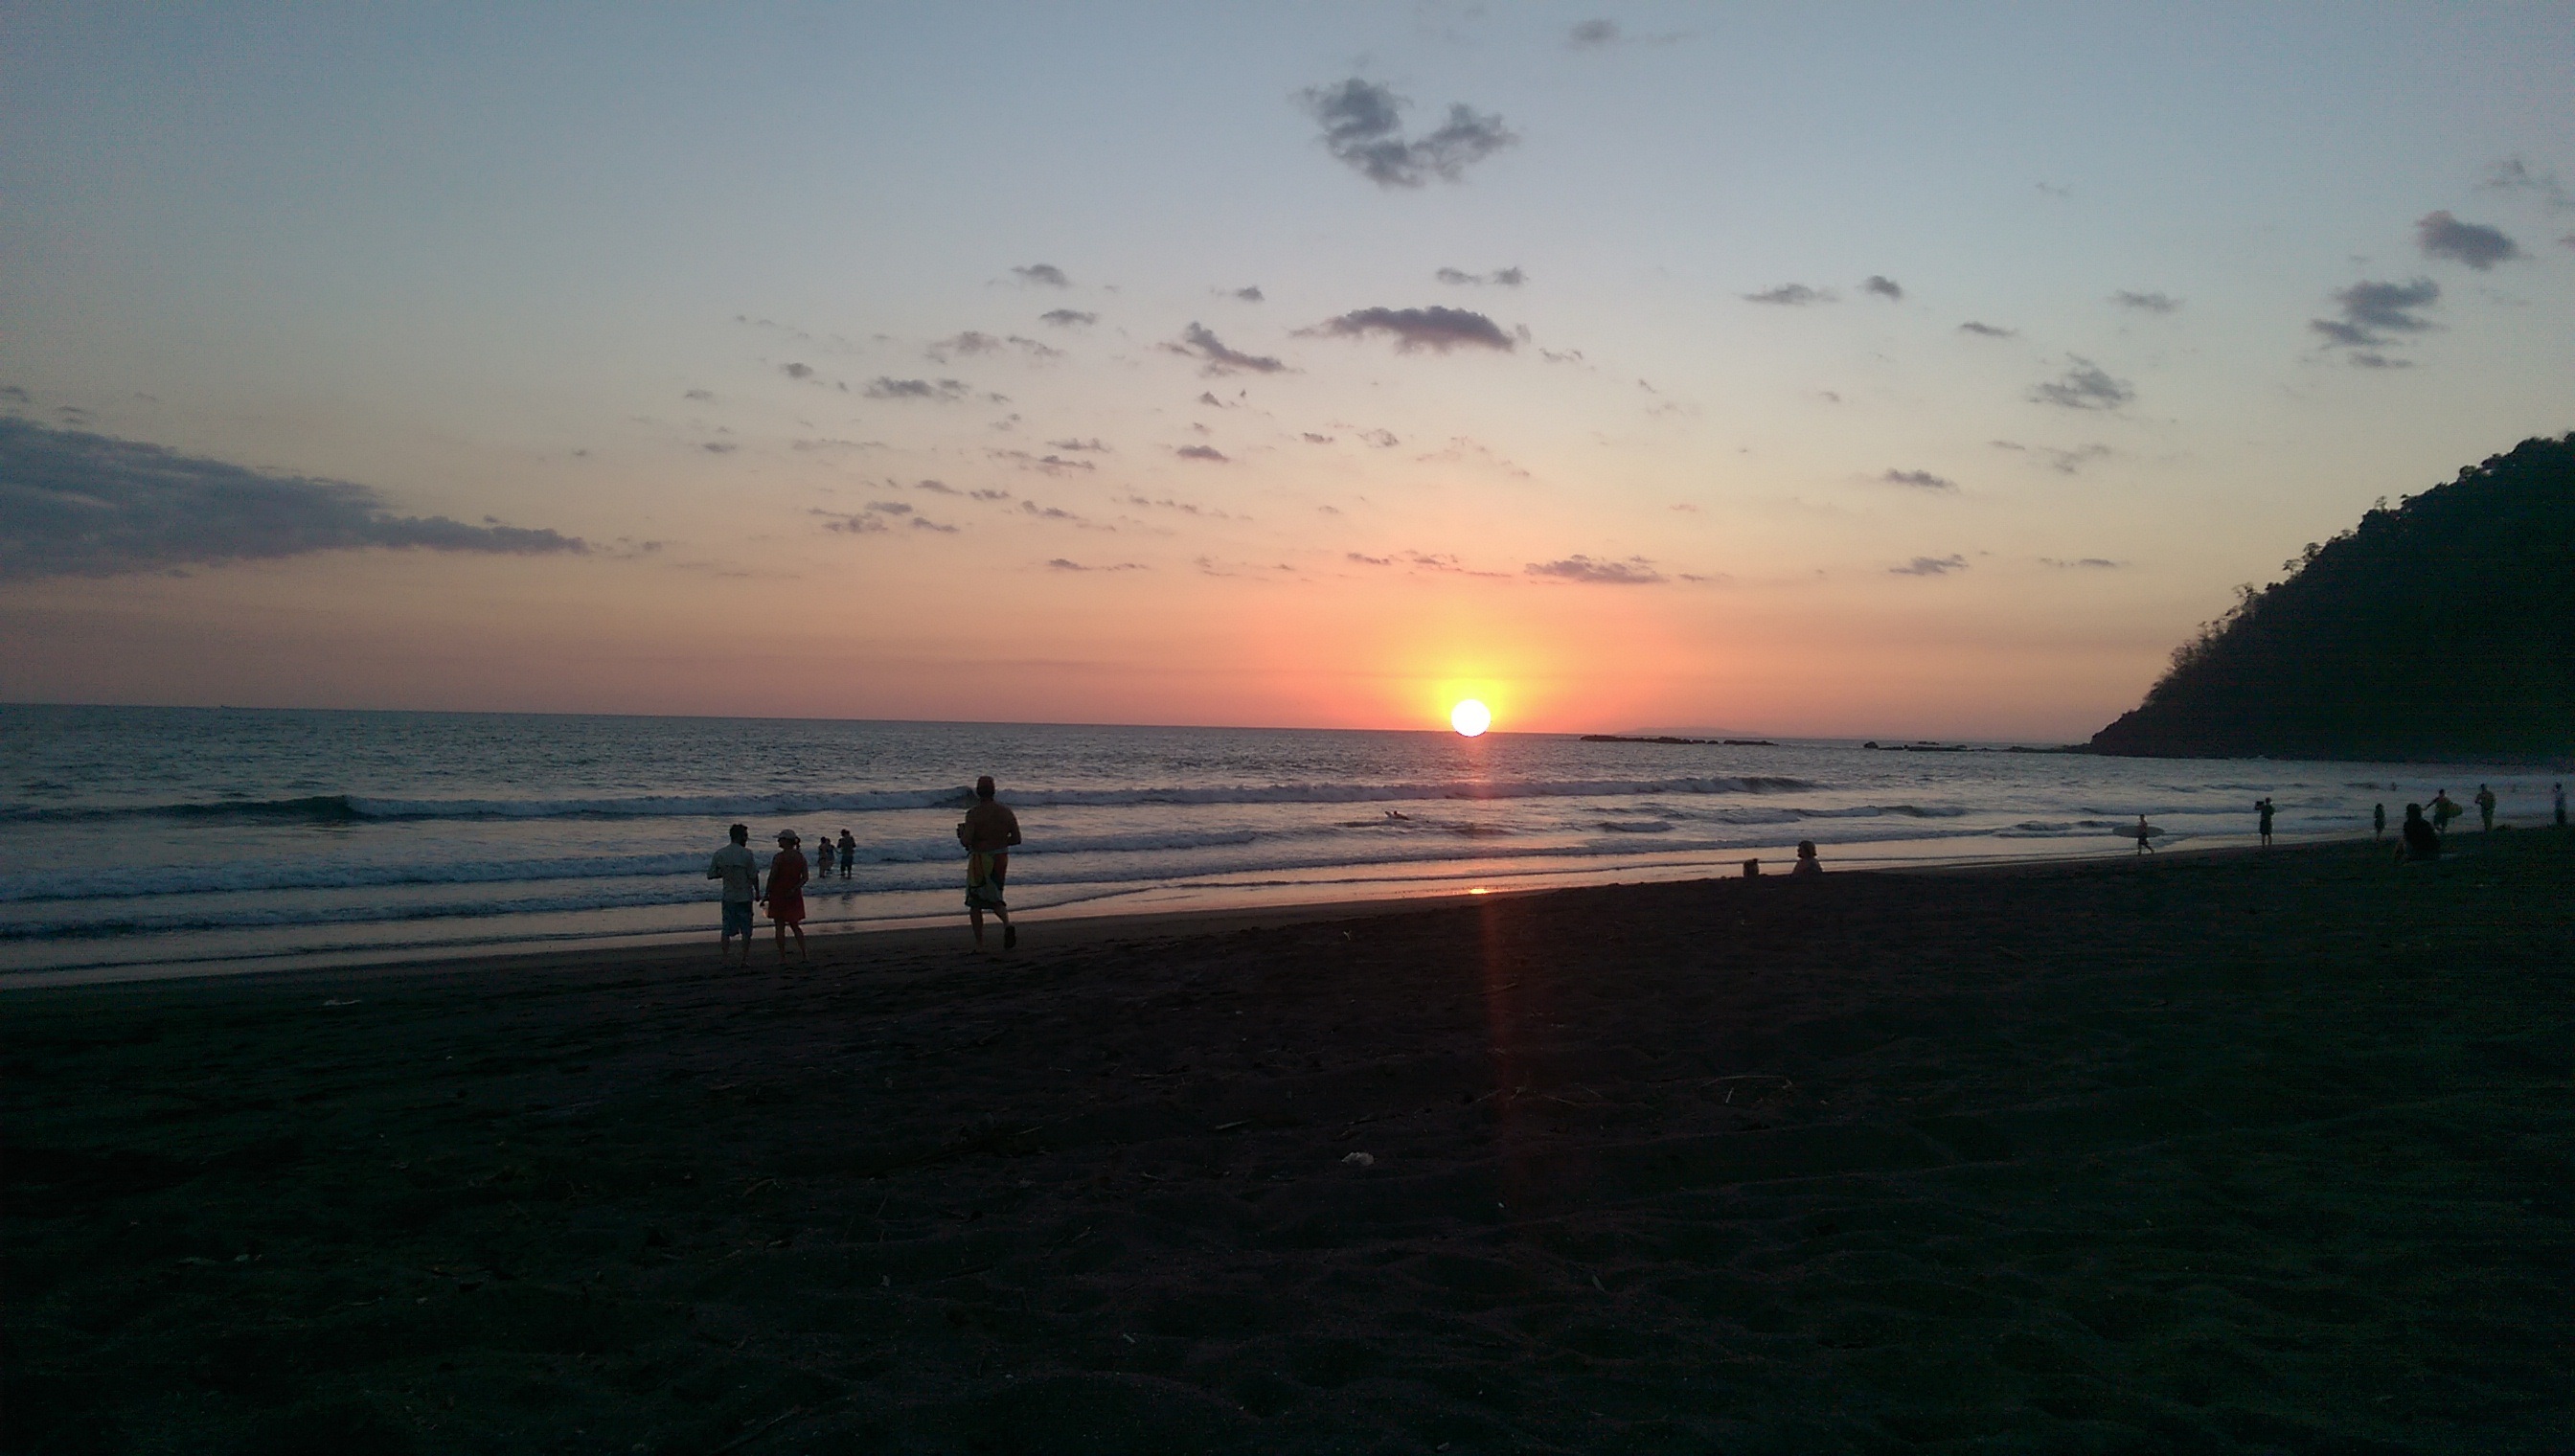
beach, sea, coast, ocean, horizon, sun, sunrise, sunset, morning, shore, wave, dawn, vacation, travel, dusk, evening, bay, body of water, happy, cape, afterglow, costa rica, wind wave